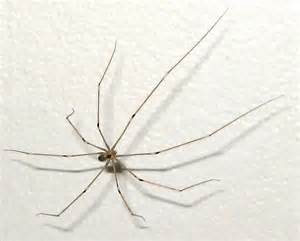
Label: ragno